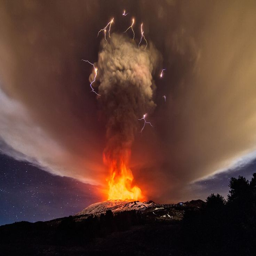
although it has been quiet for much produced a spectacular but brief eruption last night .